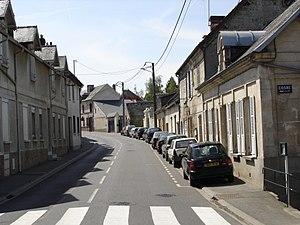
Tracy-le-Mont est une commune française située dans le département de l'Oise en région Hauts-de-France.